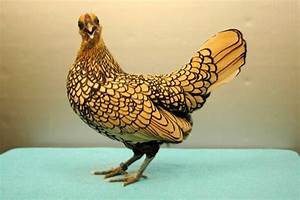
Label: gallina